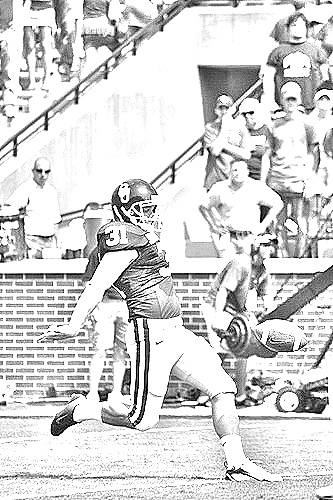
Portrait style: Sketch Portrait